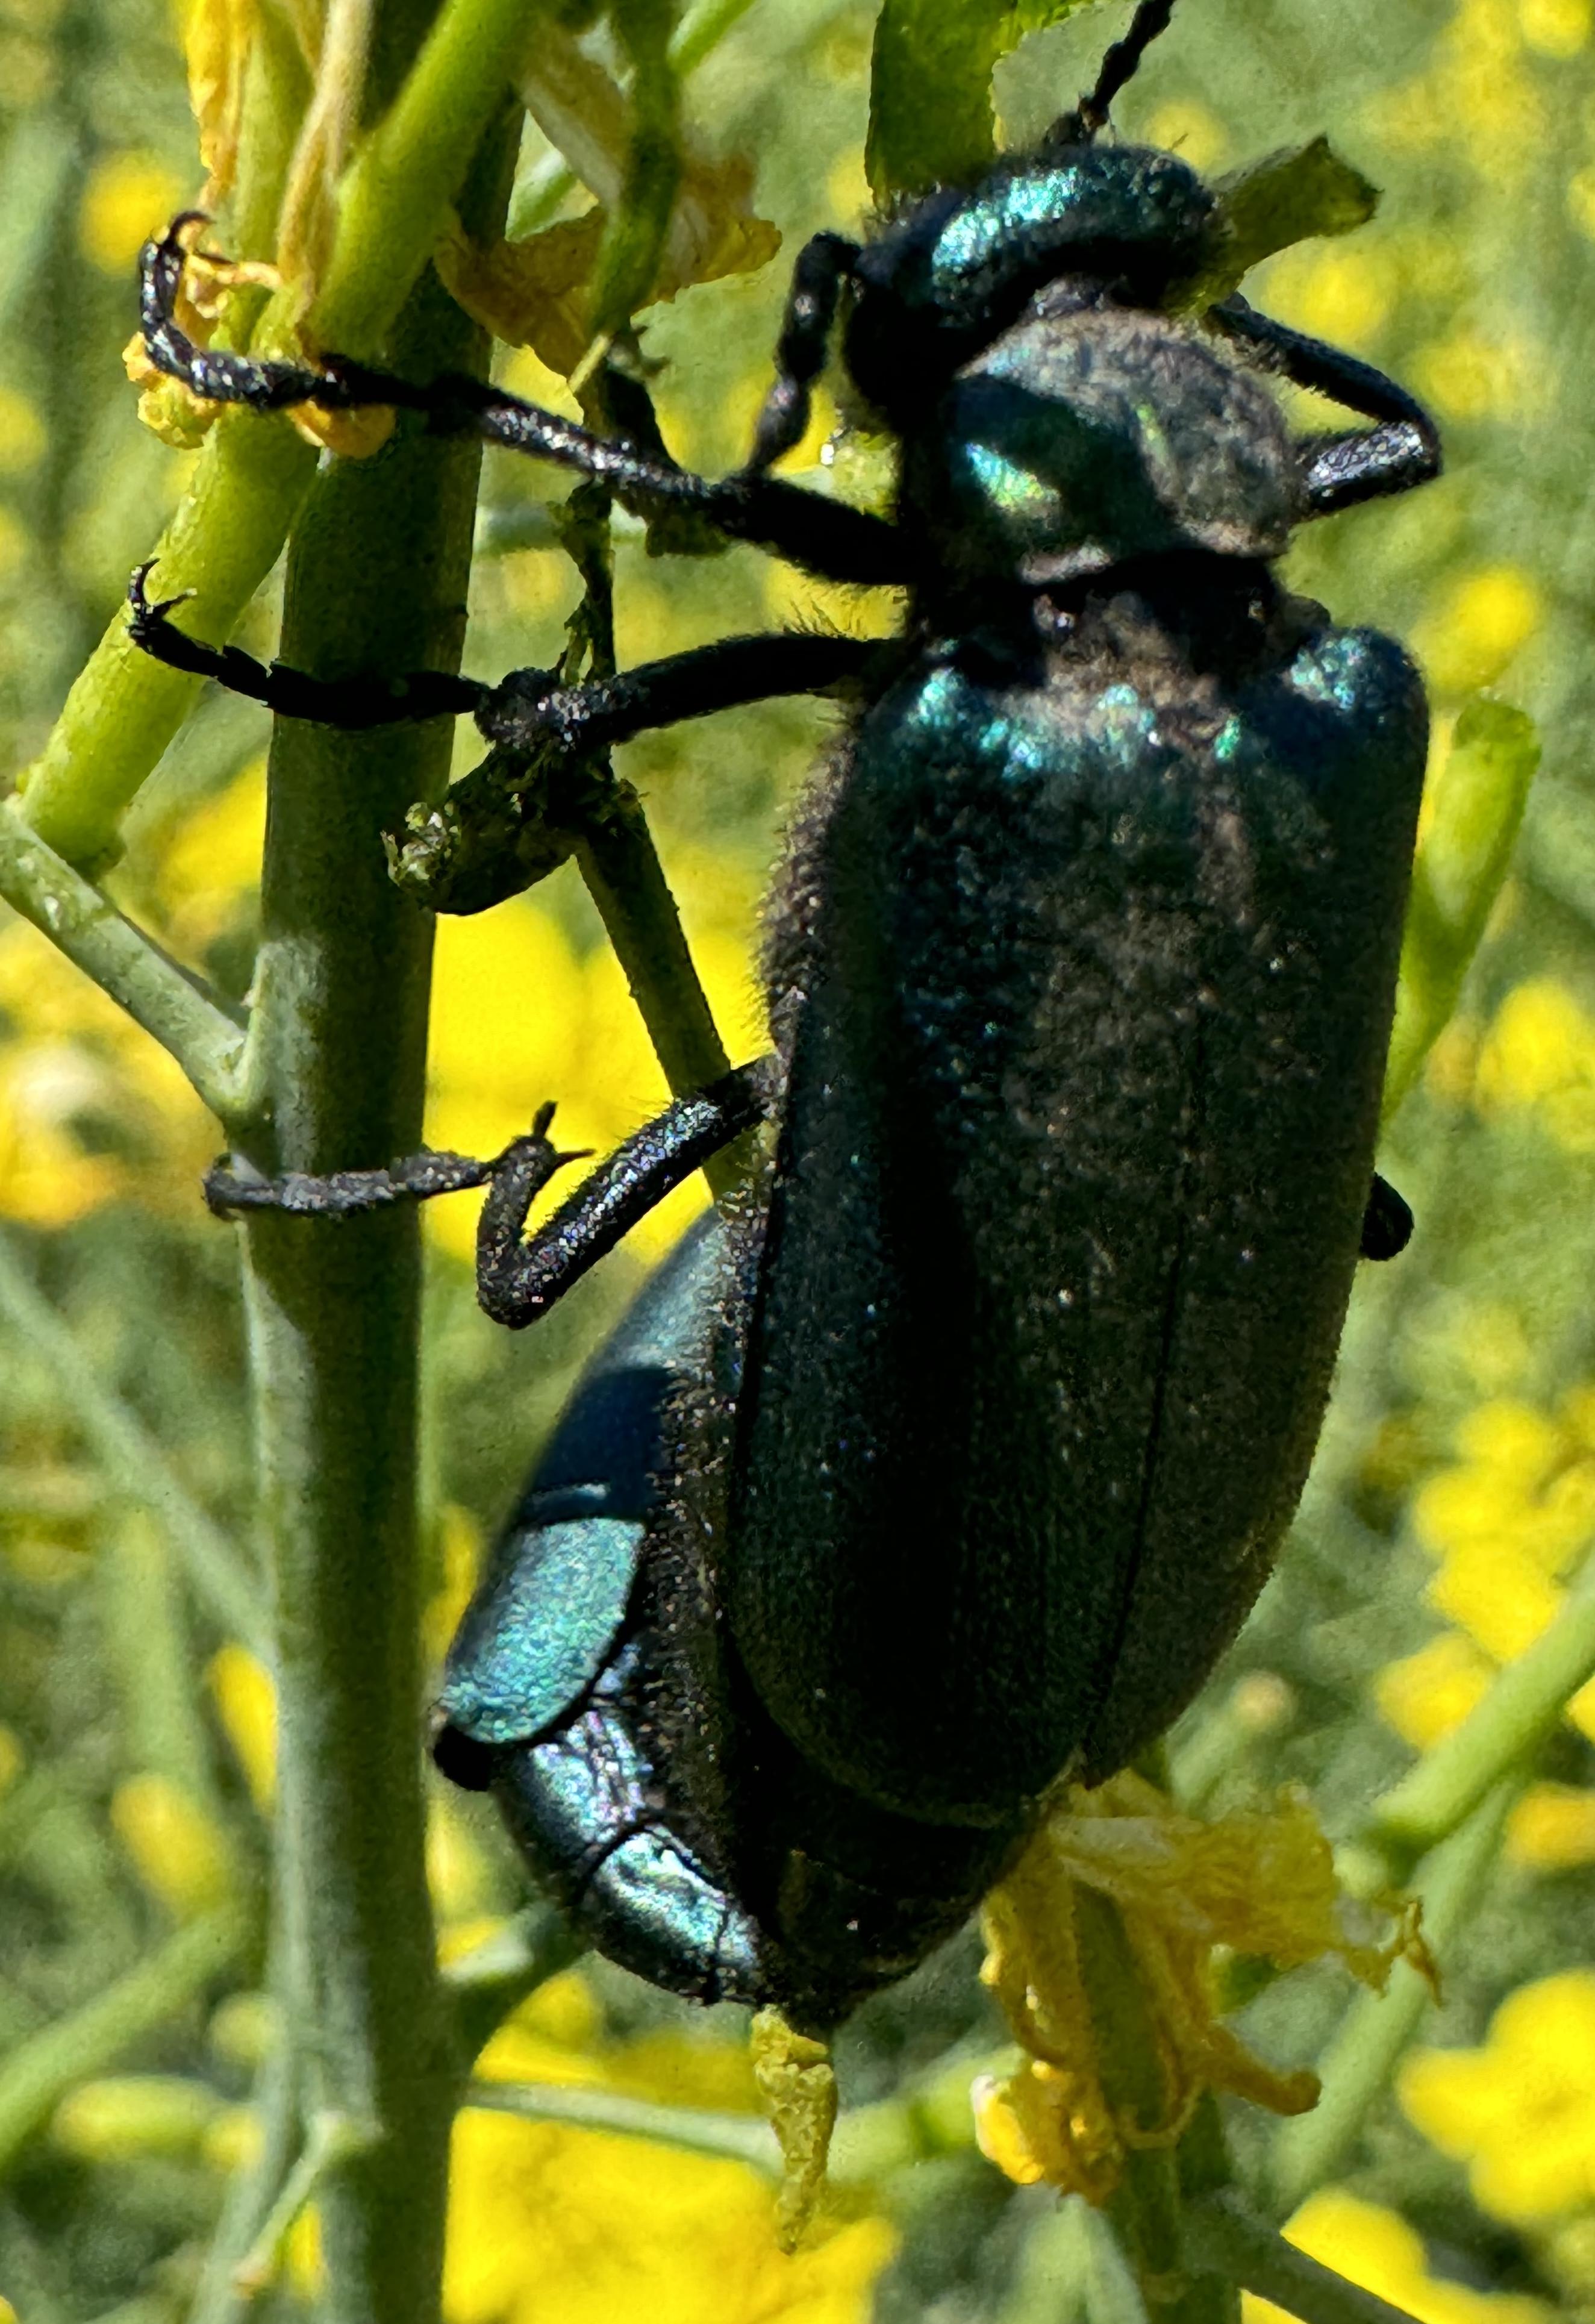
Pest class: occasional_pest